Quake engine

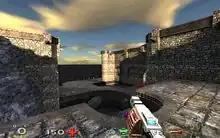
Ingame screenshot of the first-person shooter "Nexuiz", running on a modified "Quake" engine

The "Quake" engine (part of id Tech 2) is the game engine developed by id Software to power their 1996 video game "Quake". It featured true 3D real-time rendering. Since 1999, it has been licensed under the terms of GNU General Public License v2.0 or later.